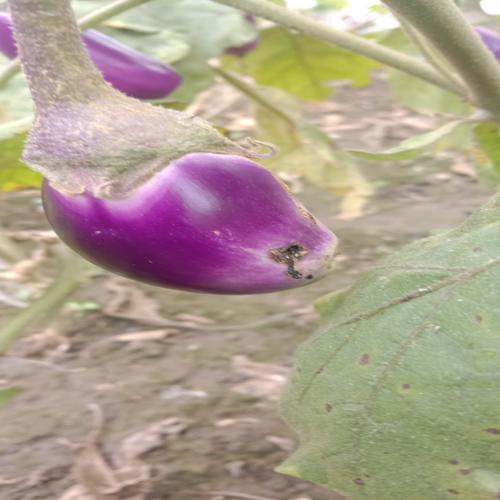
Label: Shoot and Fruit Borer